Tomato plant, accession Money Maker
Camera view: horizontal (90 deg, fisheye); turntable rotation: 210 degrees
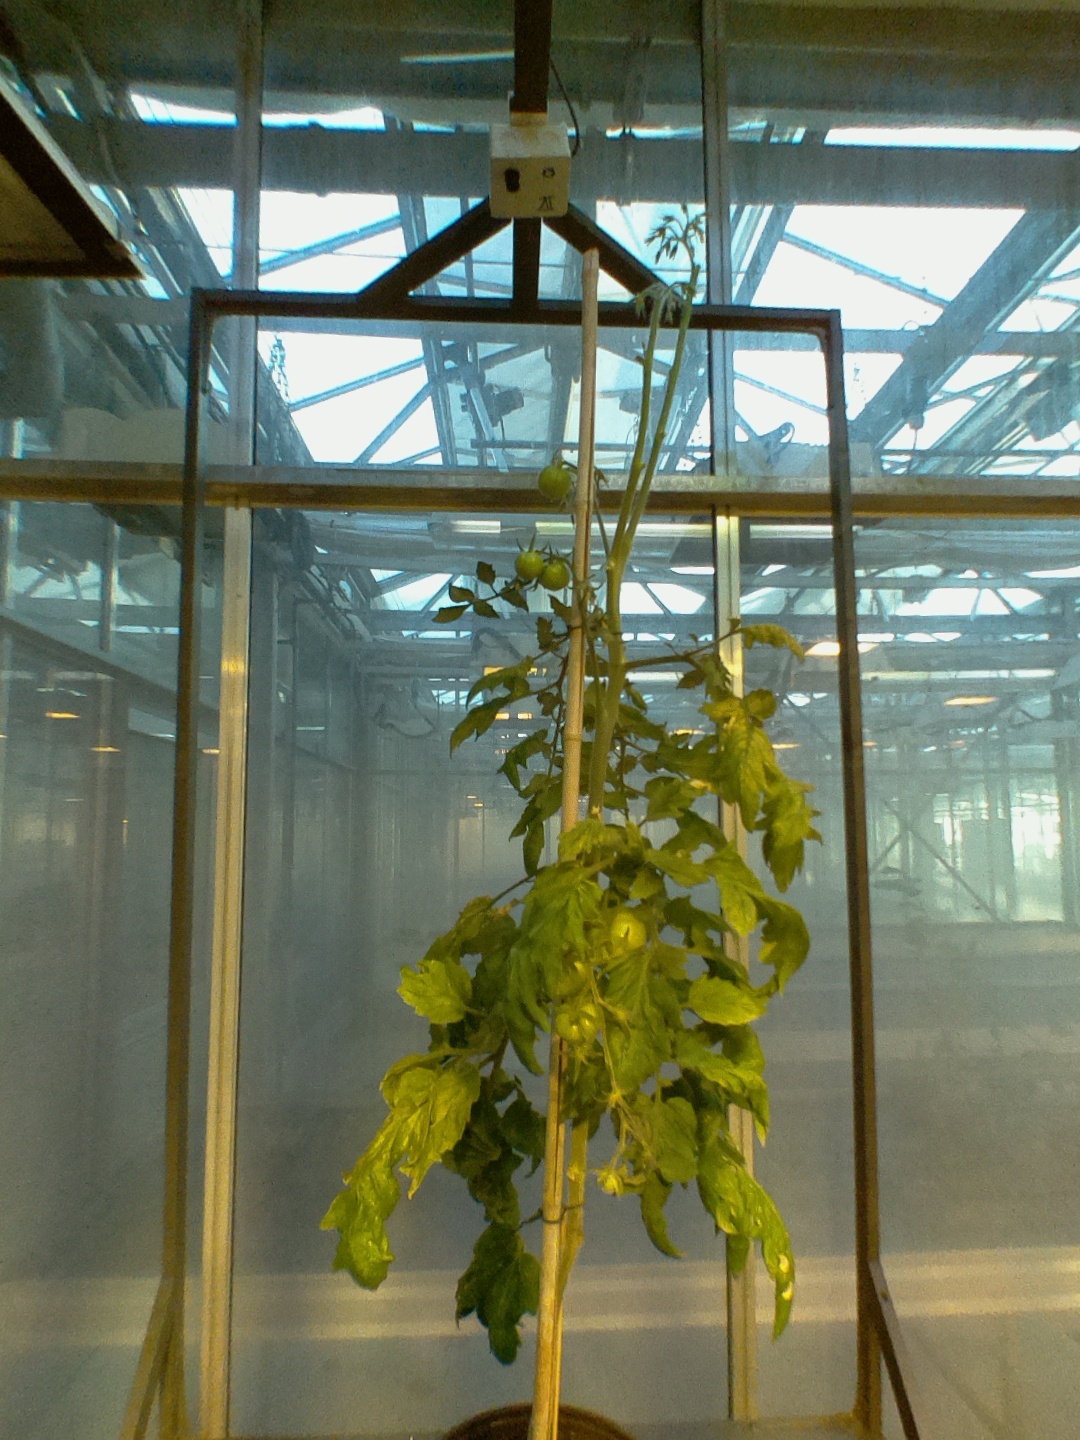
BBCH growth stage 79: 90% -100% of final fruit size